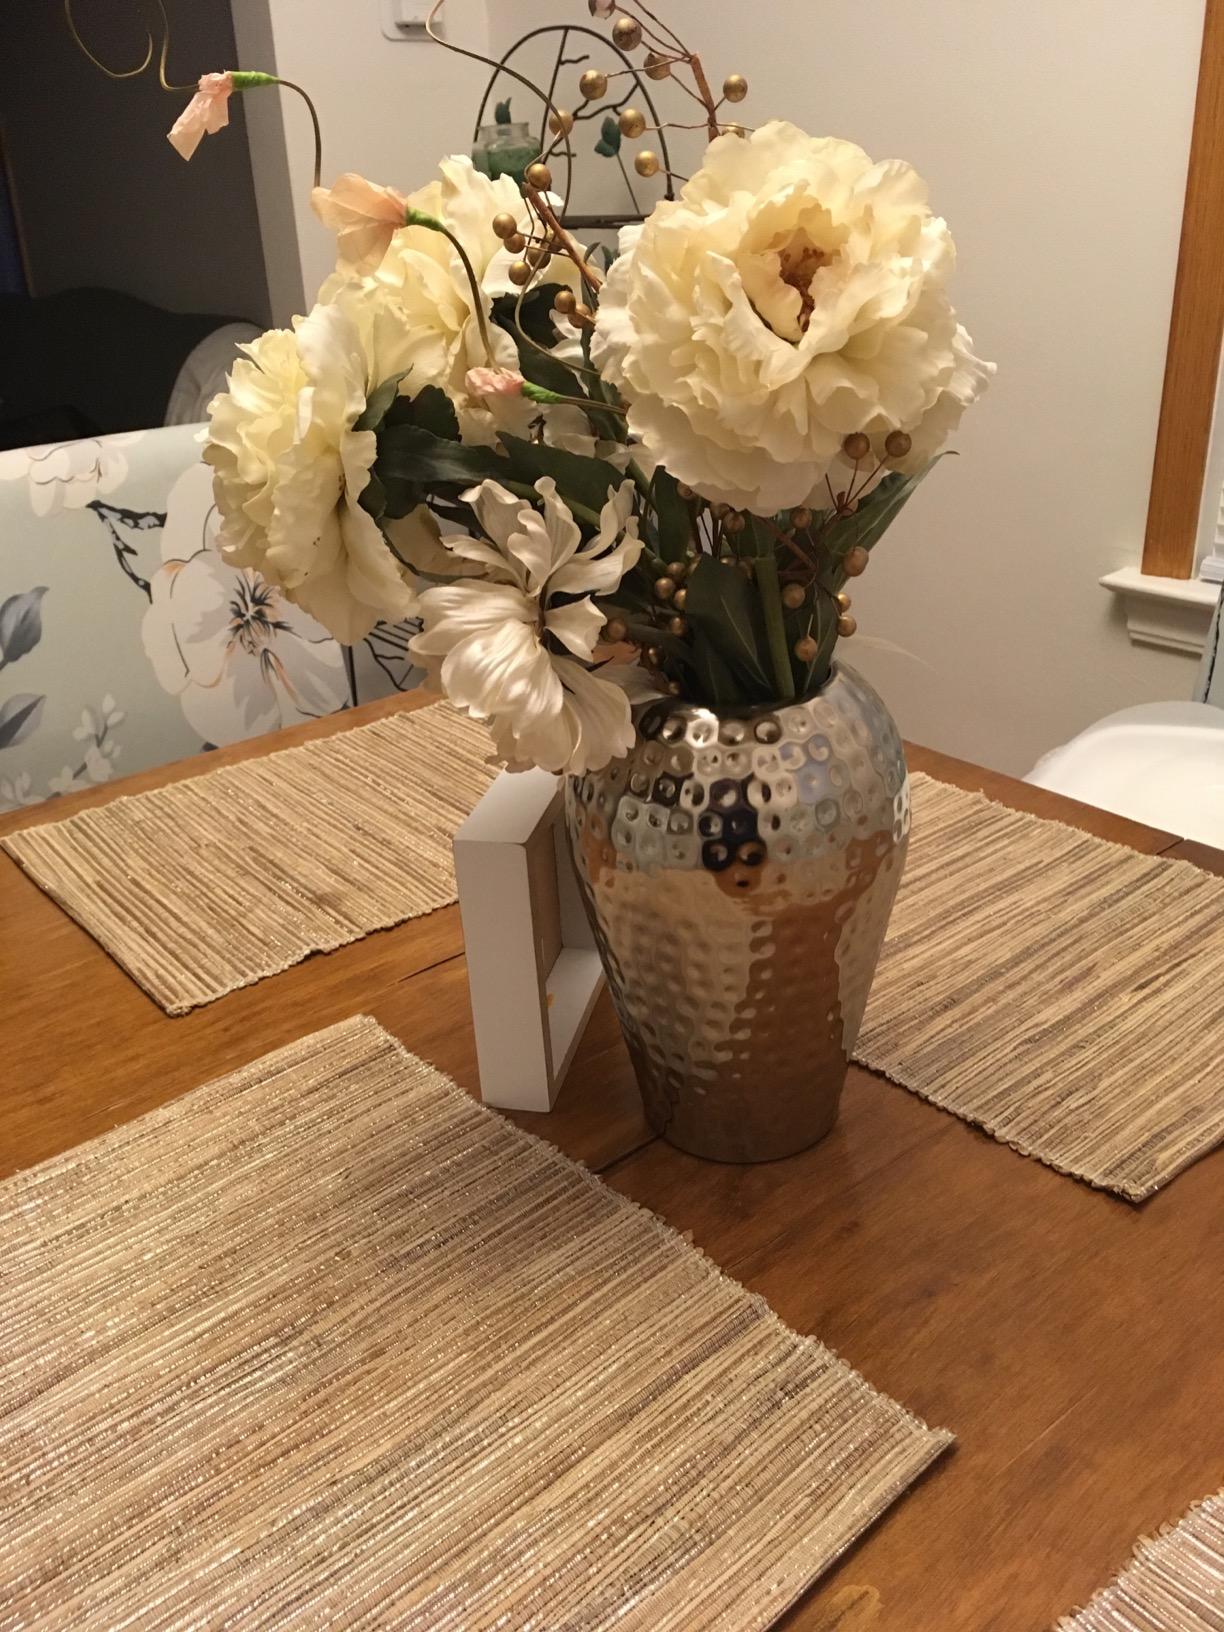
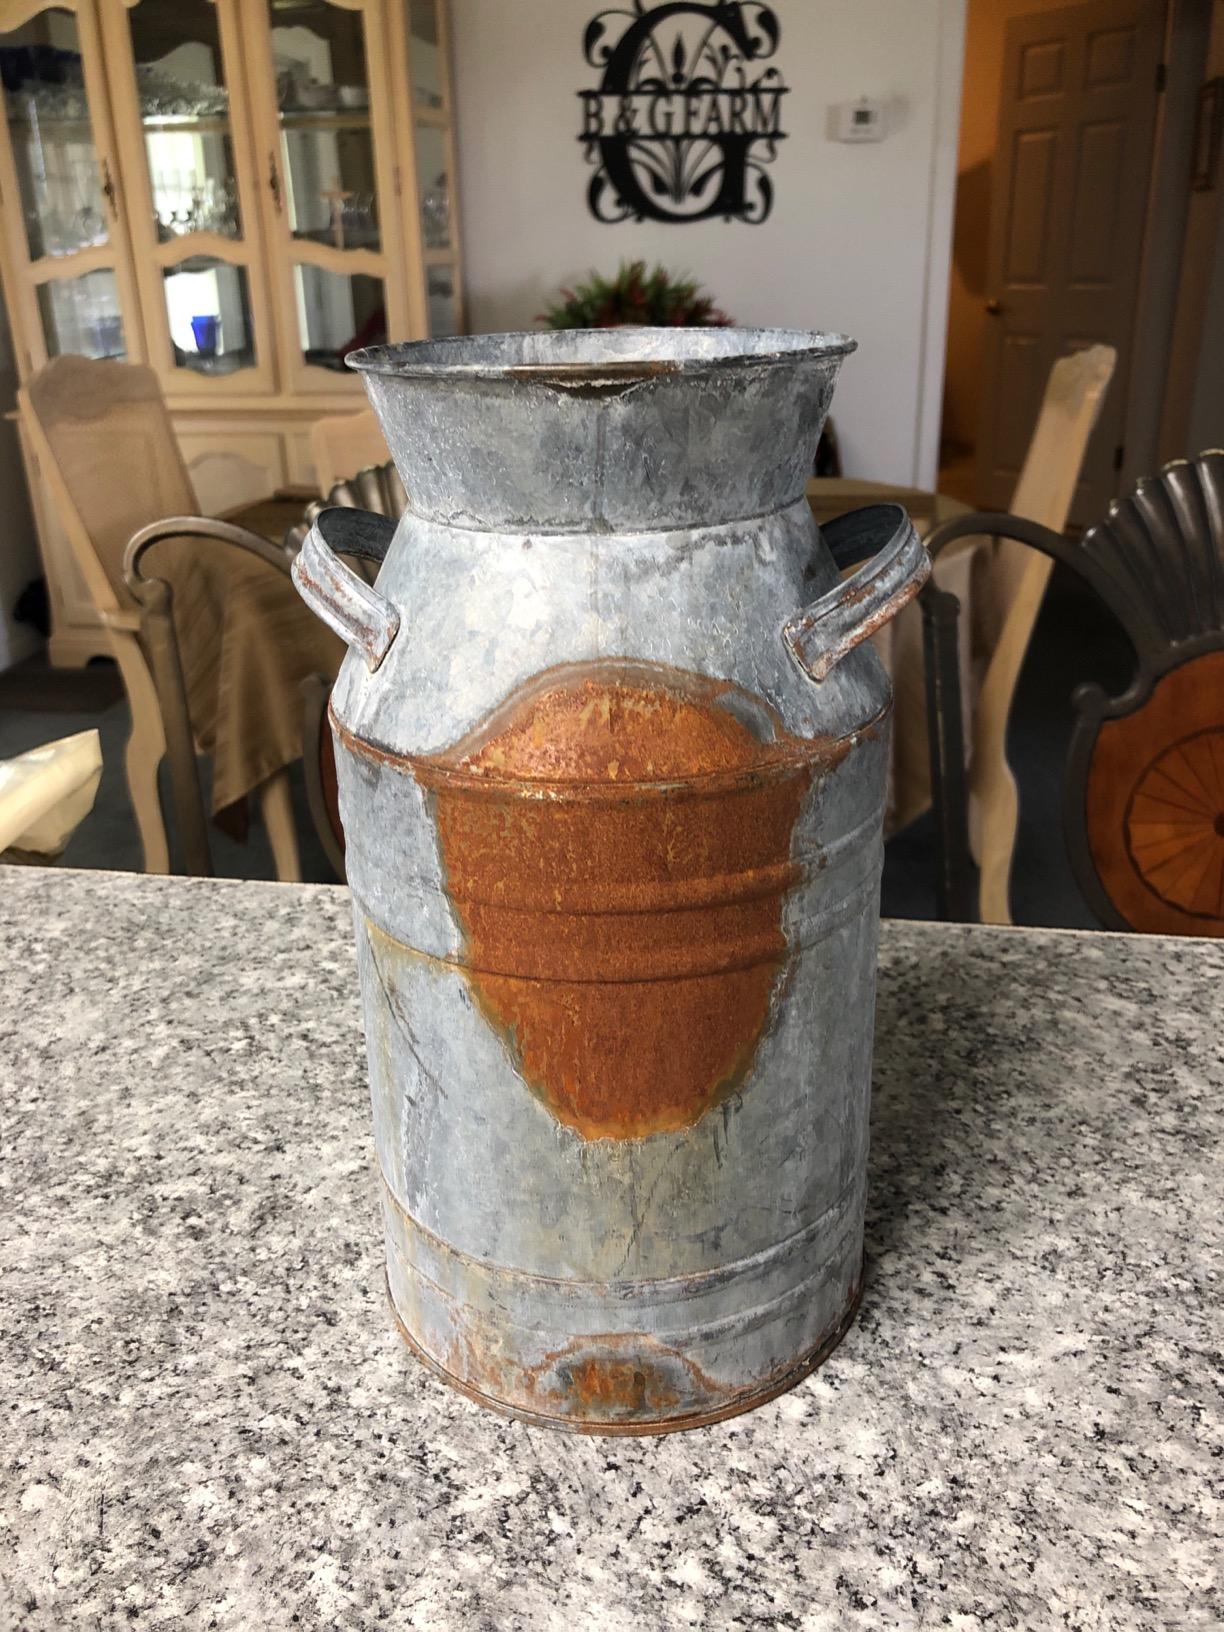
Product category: vase
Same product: no